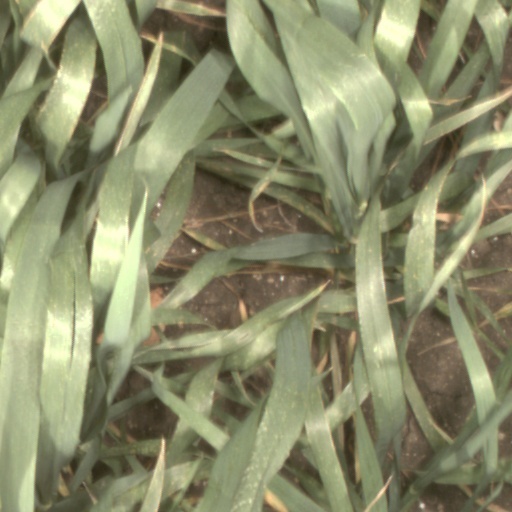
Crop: wheat